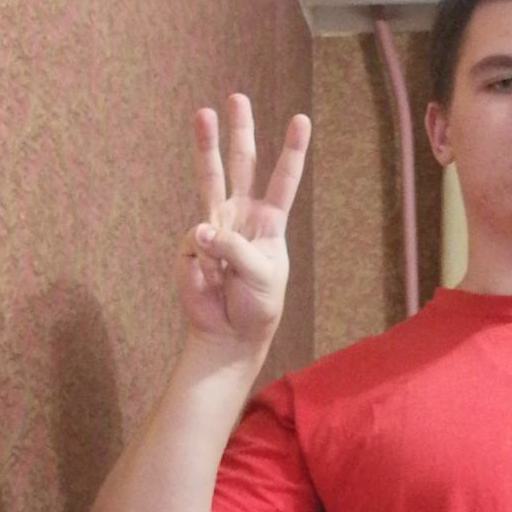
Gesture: three